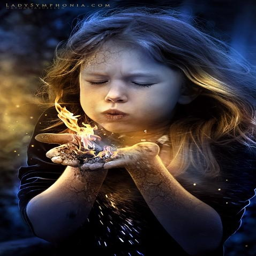
believe the magic is in your hands .